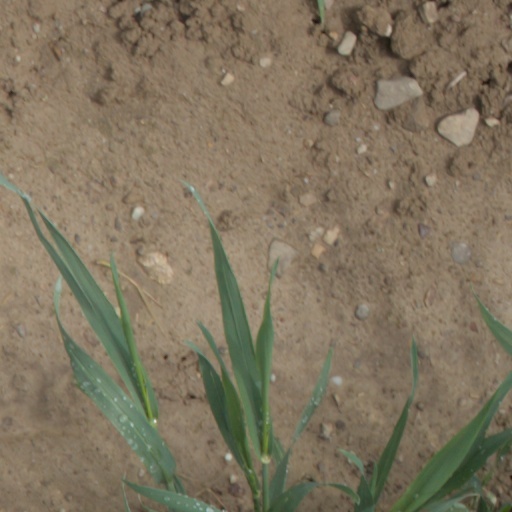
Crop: wheat